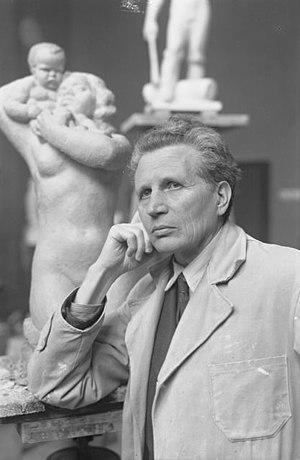
Yrjö Liipola, né le 22 août 1881 à Koski Tl et mort le 26 mars 1971, est un sculpteur finlandais.